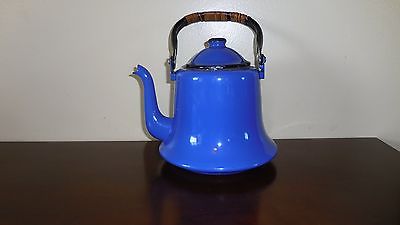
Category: kettle